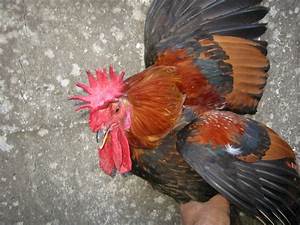
Label: chicken